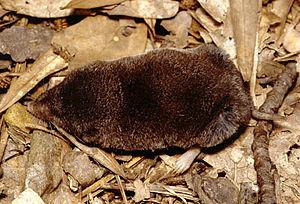
Les Soricidés, ou Soricidae, sont une famille de mammifères insectivores. Le nom vernaculaire des Soricidés est « musaraigne » mais tous les soricidés ne sont pas nommés ainsi en français et quelques musaraignes ne font pas partie de cette famille.